Elizabeth Inglis Lothian

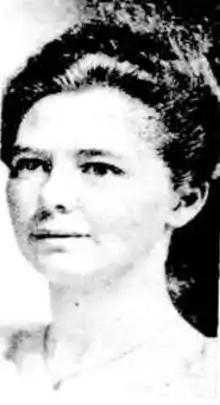
Elizabeth Inglis Lothian in 1908 on graduation as Master of Arts, University of Melbourne

Lothian was born in 1881 in Gateshead, Durham, England to John Inglis Lothian, a publisher's cashier, and his wife Lillias, née Smith. The family emigrated to Australia, arriving in Melbourne in 1888. Lothian attended St Kilda State School followed by Presbyterian Ladies' College, East Melbourne. She then entered Ormond College as a non-resident at the University of Melbourne and studied classics towards a bachelor of arts degree, which she completed in 1903. In 1905 she entered Newnham College, Cambridge, on a university scholarship and studied classical and comparative philology and logic. In 1907 she returned to Melbourne and in 1908 completed a master's degree at the University of Melbourne.